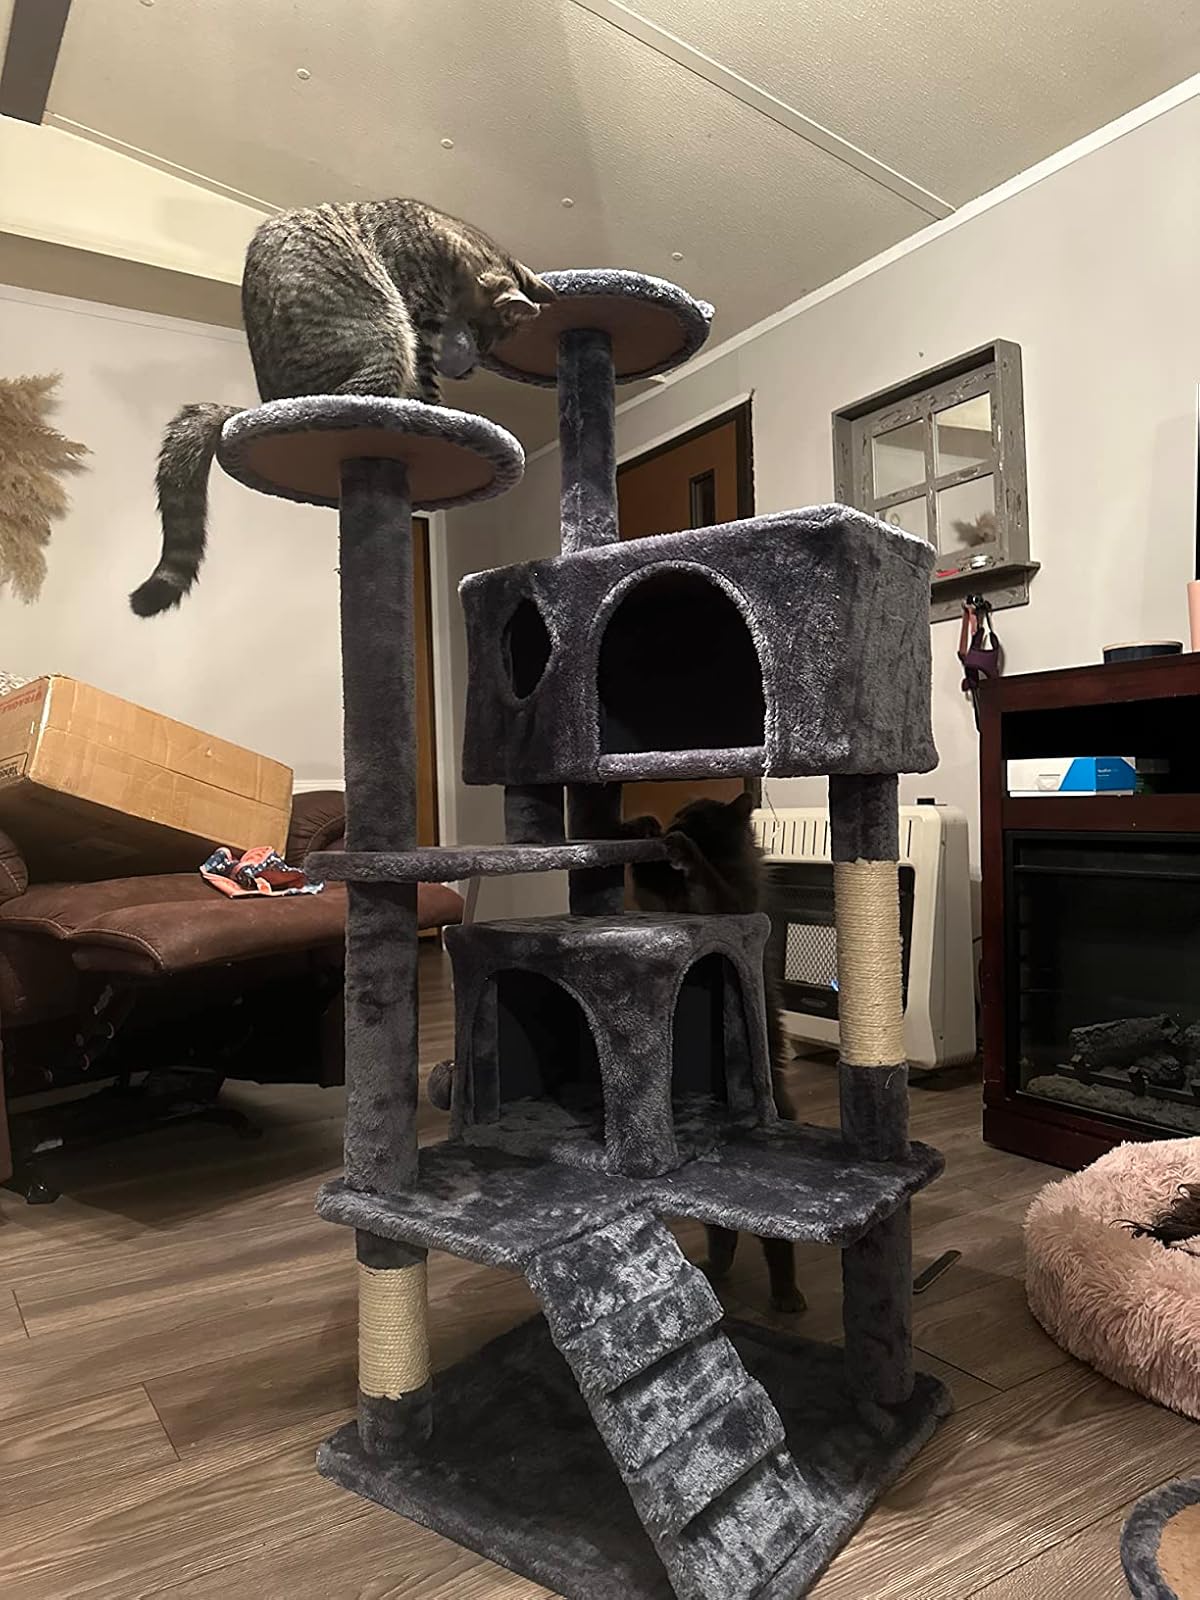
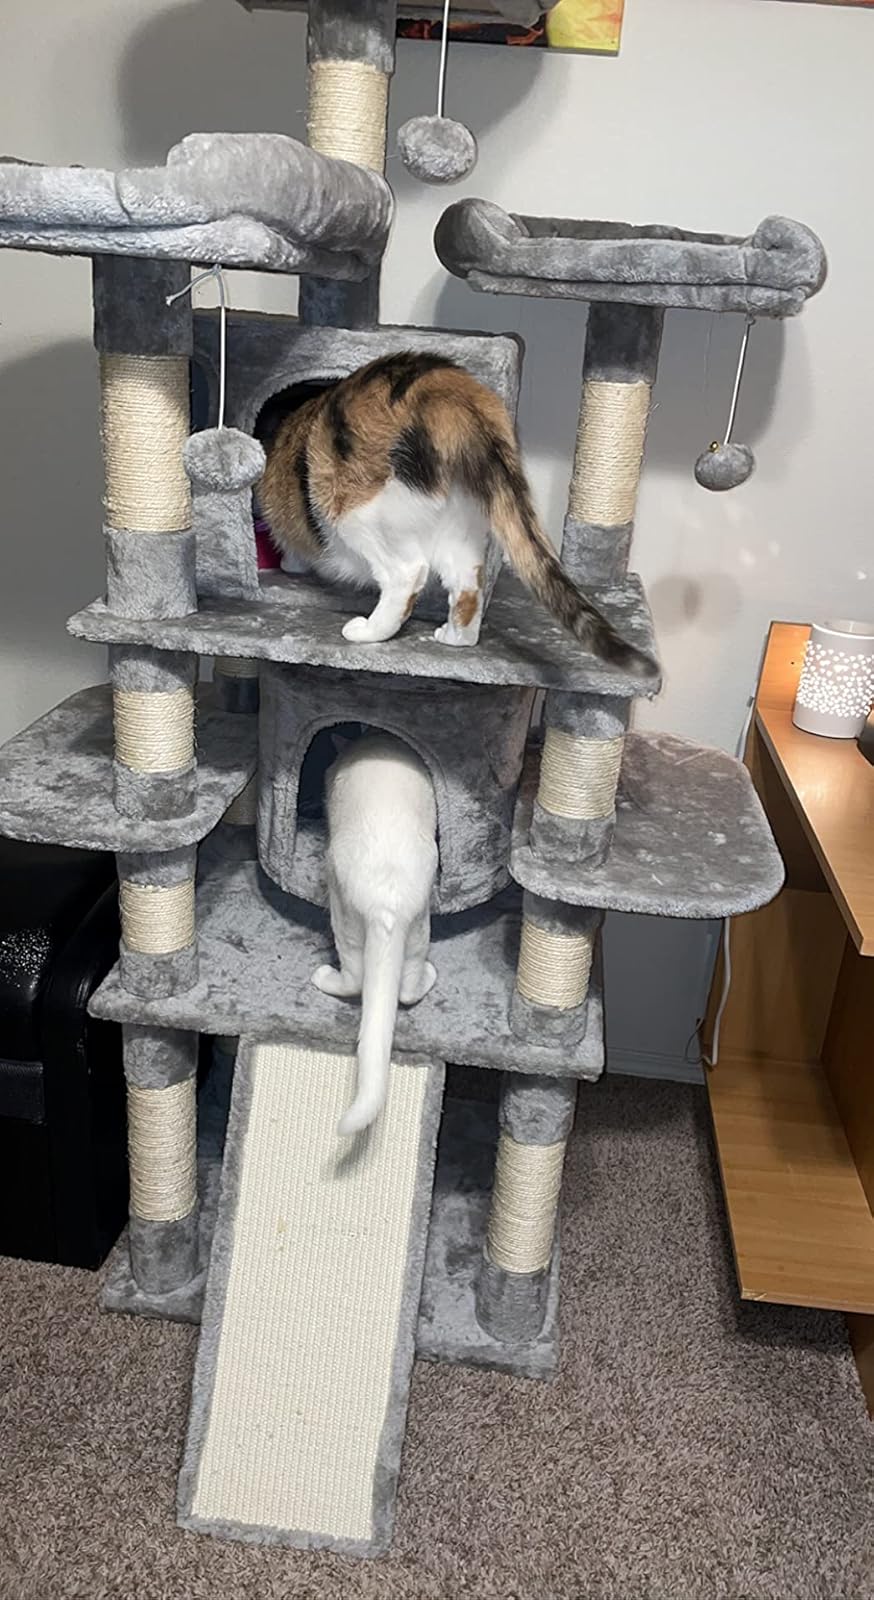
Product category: items_cat tree
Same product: no